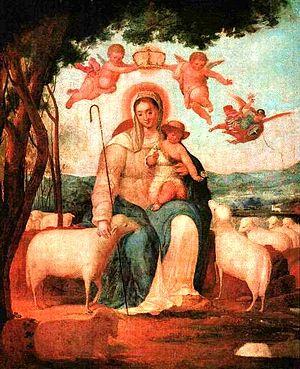
"Juan Lovera : ""Autoportrait"" et ""La Divina Pastora""